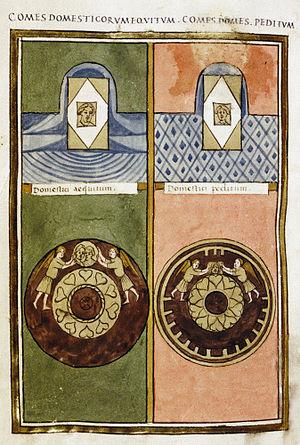
Le Glossaire des titres et fonctions dans l’empire byzantin recense par ordre alphabétique les principaux titres et fonctions que l’on trouve dans les articles de Wikipédia consacrés à cet empire. Pour une description plus élaborée de chaque terme ou pour comprendre le rôle que chaque fonction jouait dans l’État, voir l’article « Liste de titres byzantins ». L’Église et l’État exerçant une influence politique importante, sont inclus un certain nombre de termes appartenant au domaine ecclésiastique. Sont également inclus quelques titres et fonctions utilisés dans l’empire ottoman susceptibles d’être fréquemment rencontrés dans les textes portant sur les relations entre les deux empires.